Kita-Fuchū Station

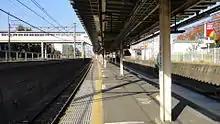
The platforms looking north in November 2012

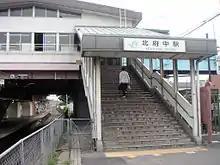
The station entrance in July 2005 before the addition of a passenger lift

The station opened on 1 September 1956, initially as a station on a branch line from the Chuo Main Line known as the . The line became part of the Musashino Line from 1 April 1973. With the privatization of JNR on 1 April 1987, the station came under the control of JR East.